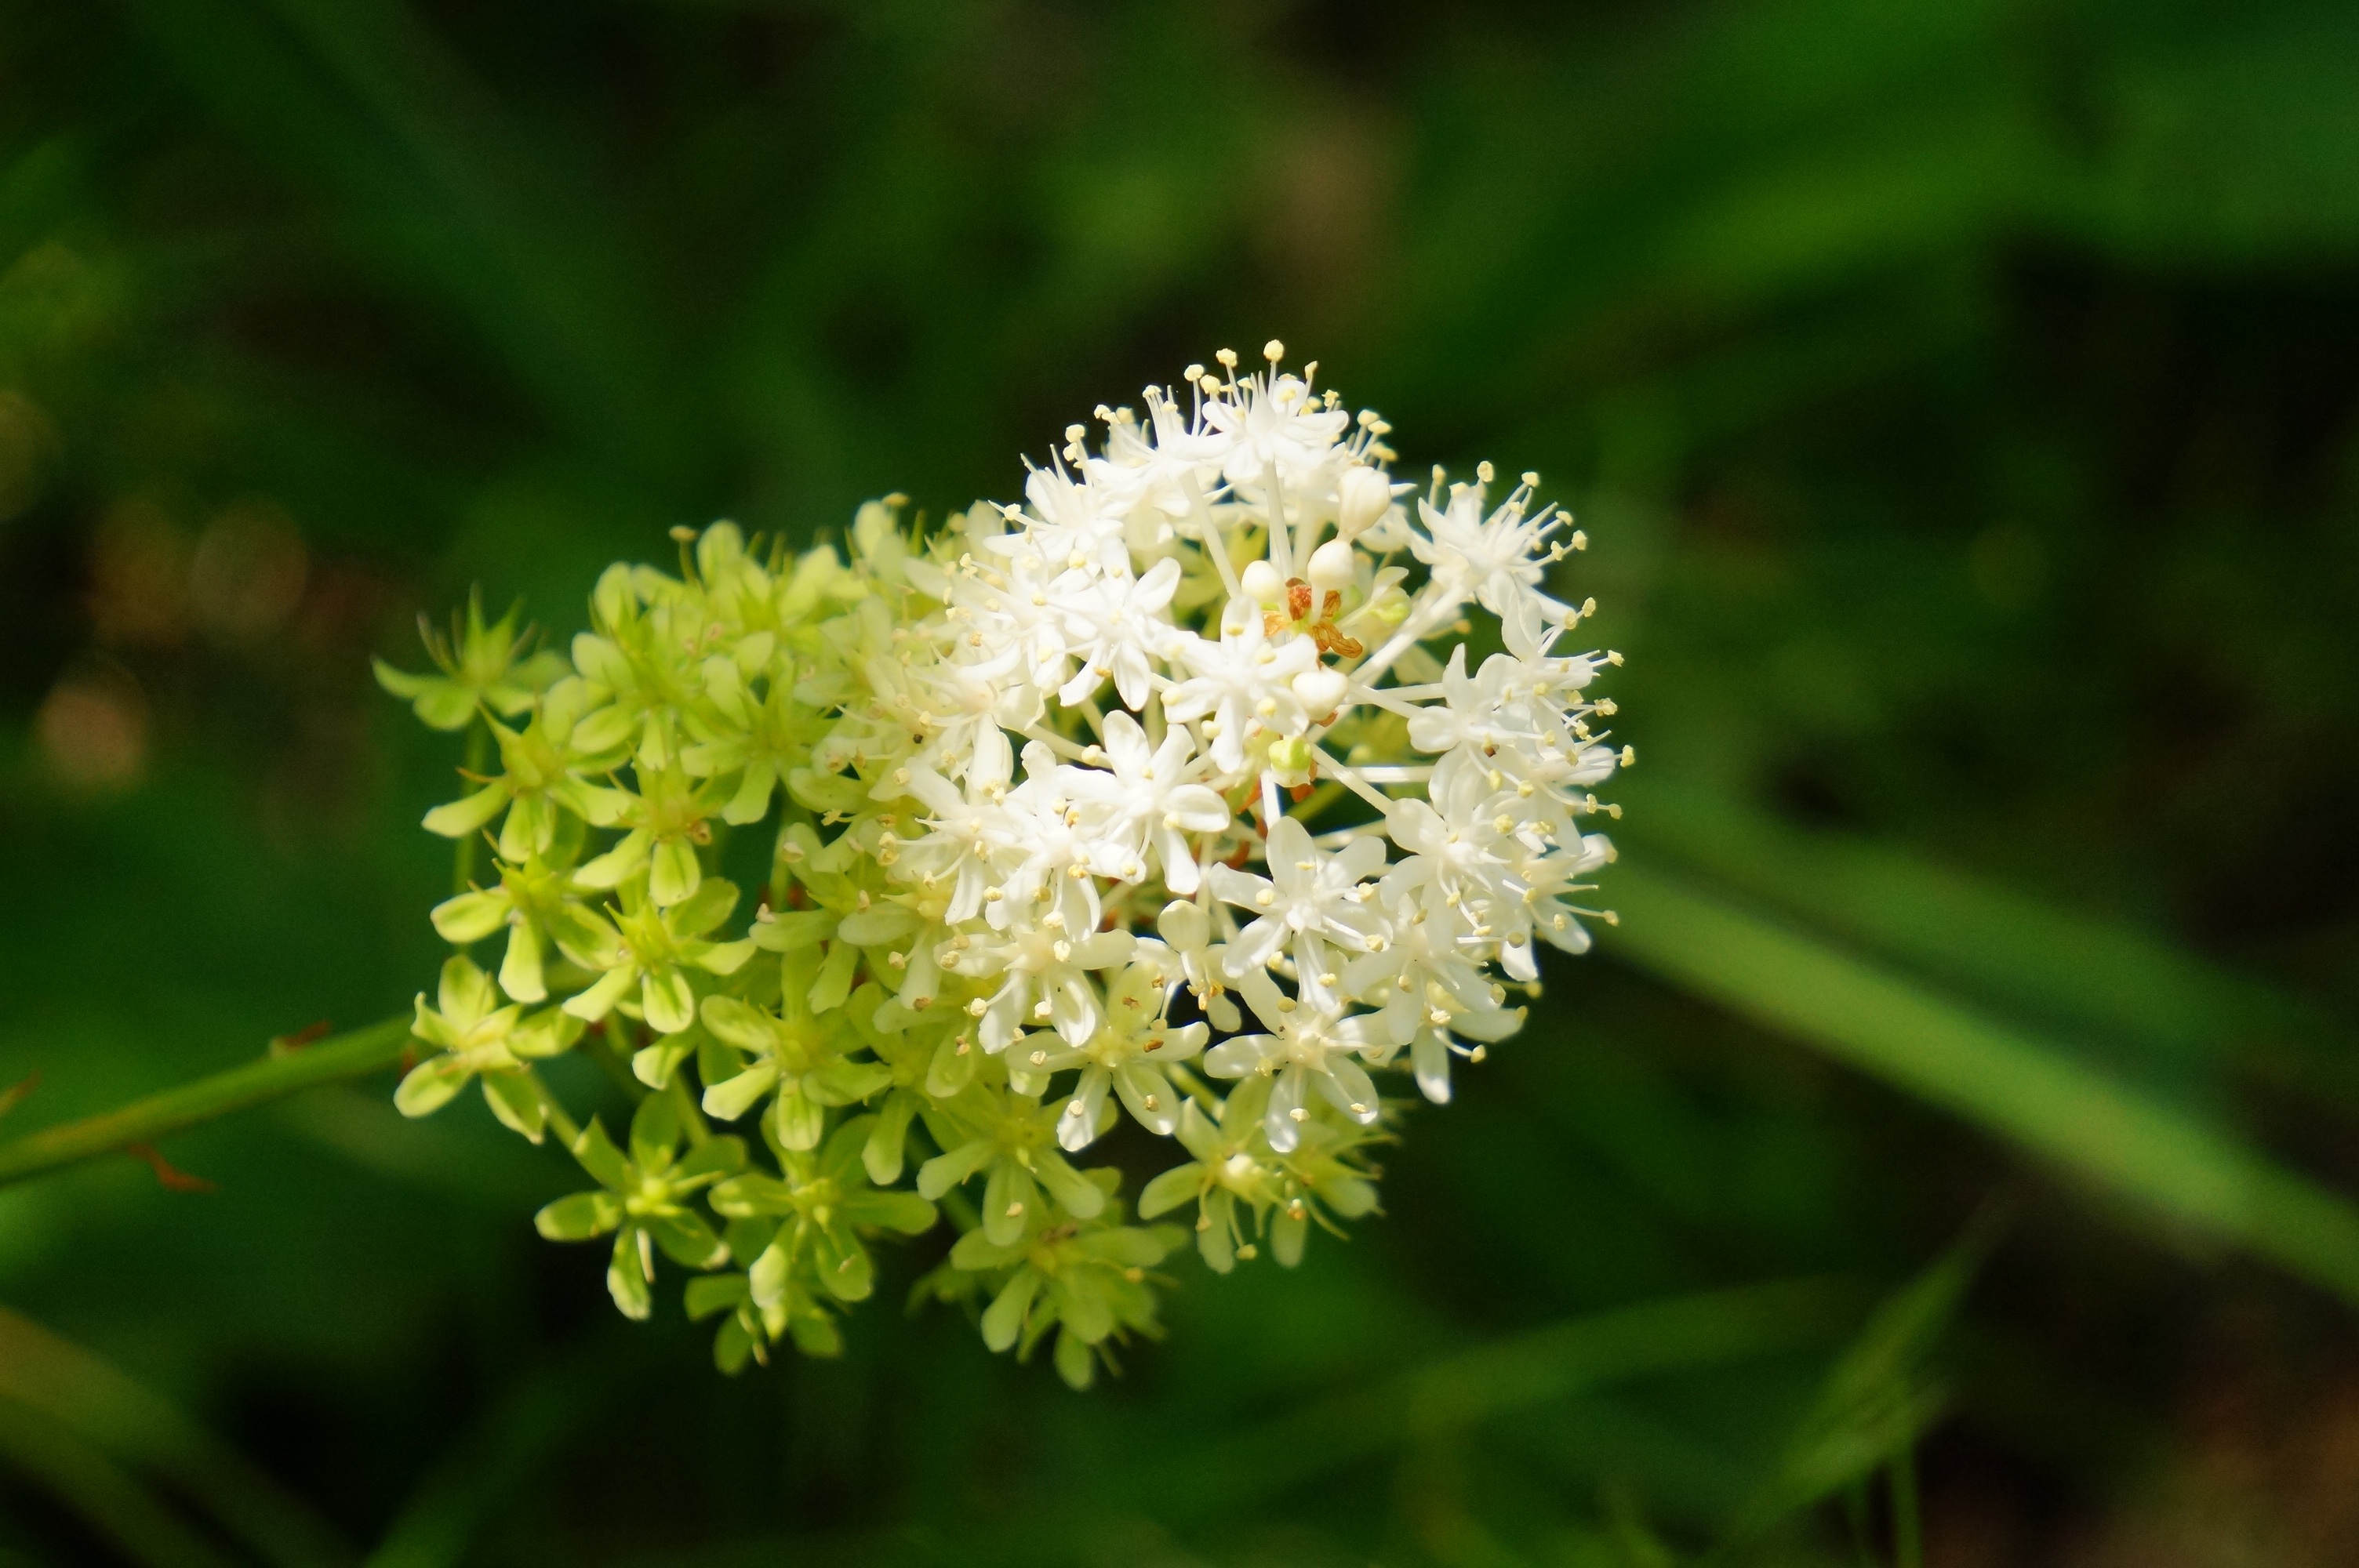
nature, grass, blossom, plant, white, meadow, flower, bloom, floral, wild, green, herb, produce, color, macro, fresh, botany, closeup, flora, wildflower, shrub, meadowsweet, macro photography, anthriscus, flowering plant, cow parsley, land plant, apiales, parsley family